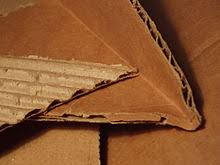
Label: cardboard